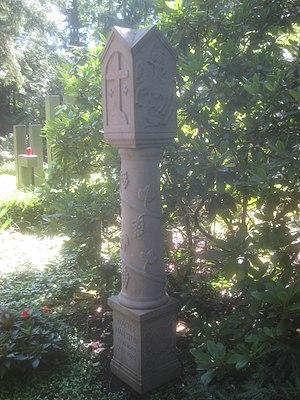
Walter Hallstein, né le 17 novembre 1901 à Mayence et mort le 29 mars 1982 à Stuttgart, est un professeur, haut fonctionnaire, puis, après 1950, diplomate et homme politique chrétien-démocrate. Il fut le premier président de la Commission de la Communauté économique européenne et est également considéré comme l'un des Pères de l'Europe.